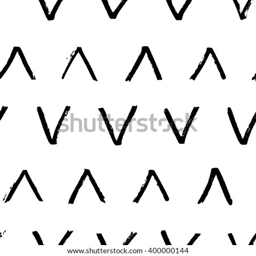
the seamless black and white abstract brush stoke pattern .